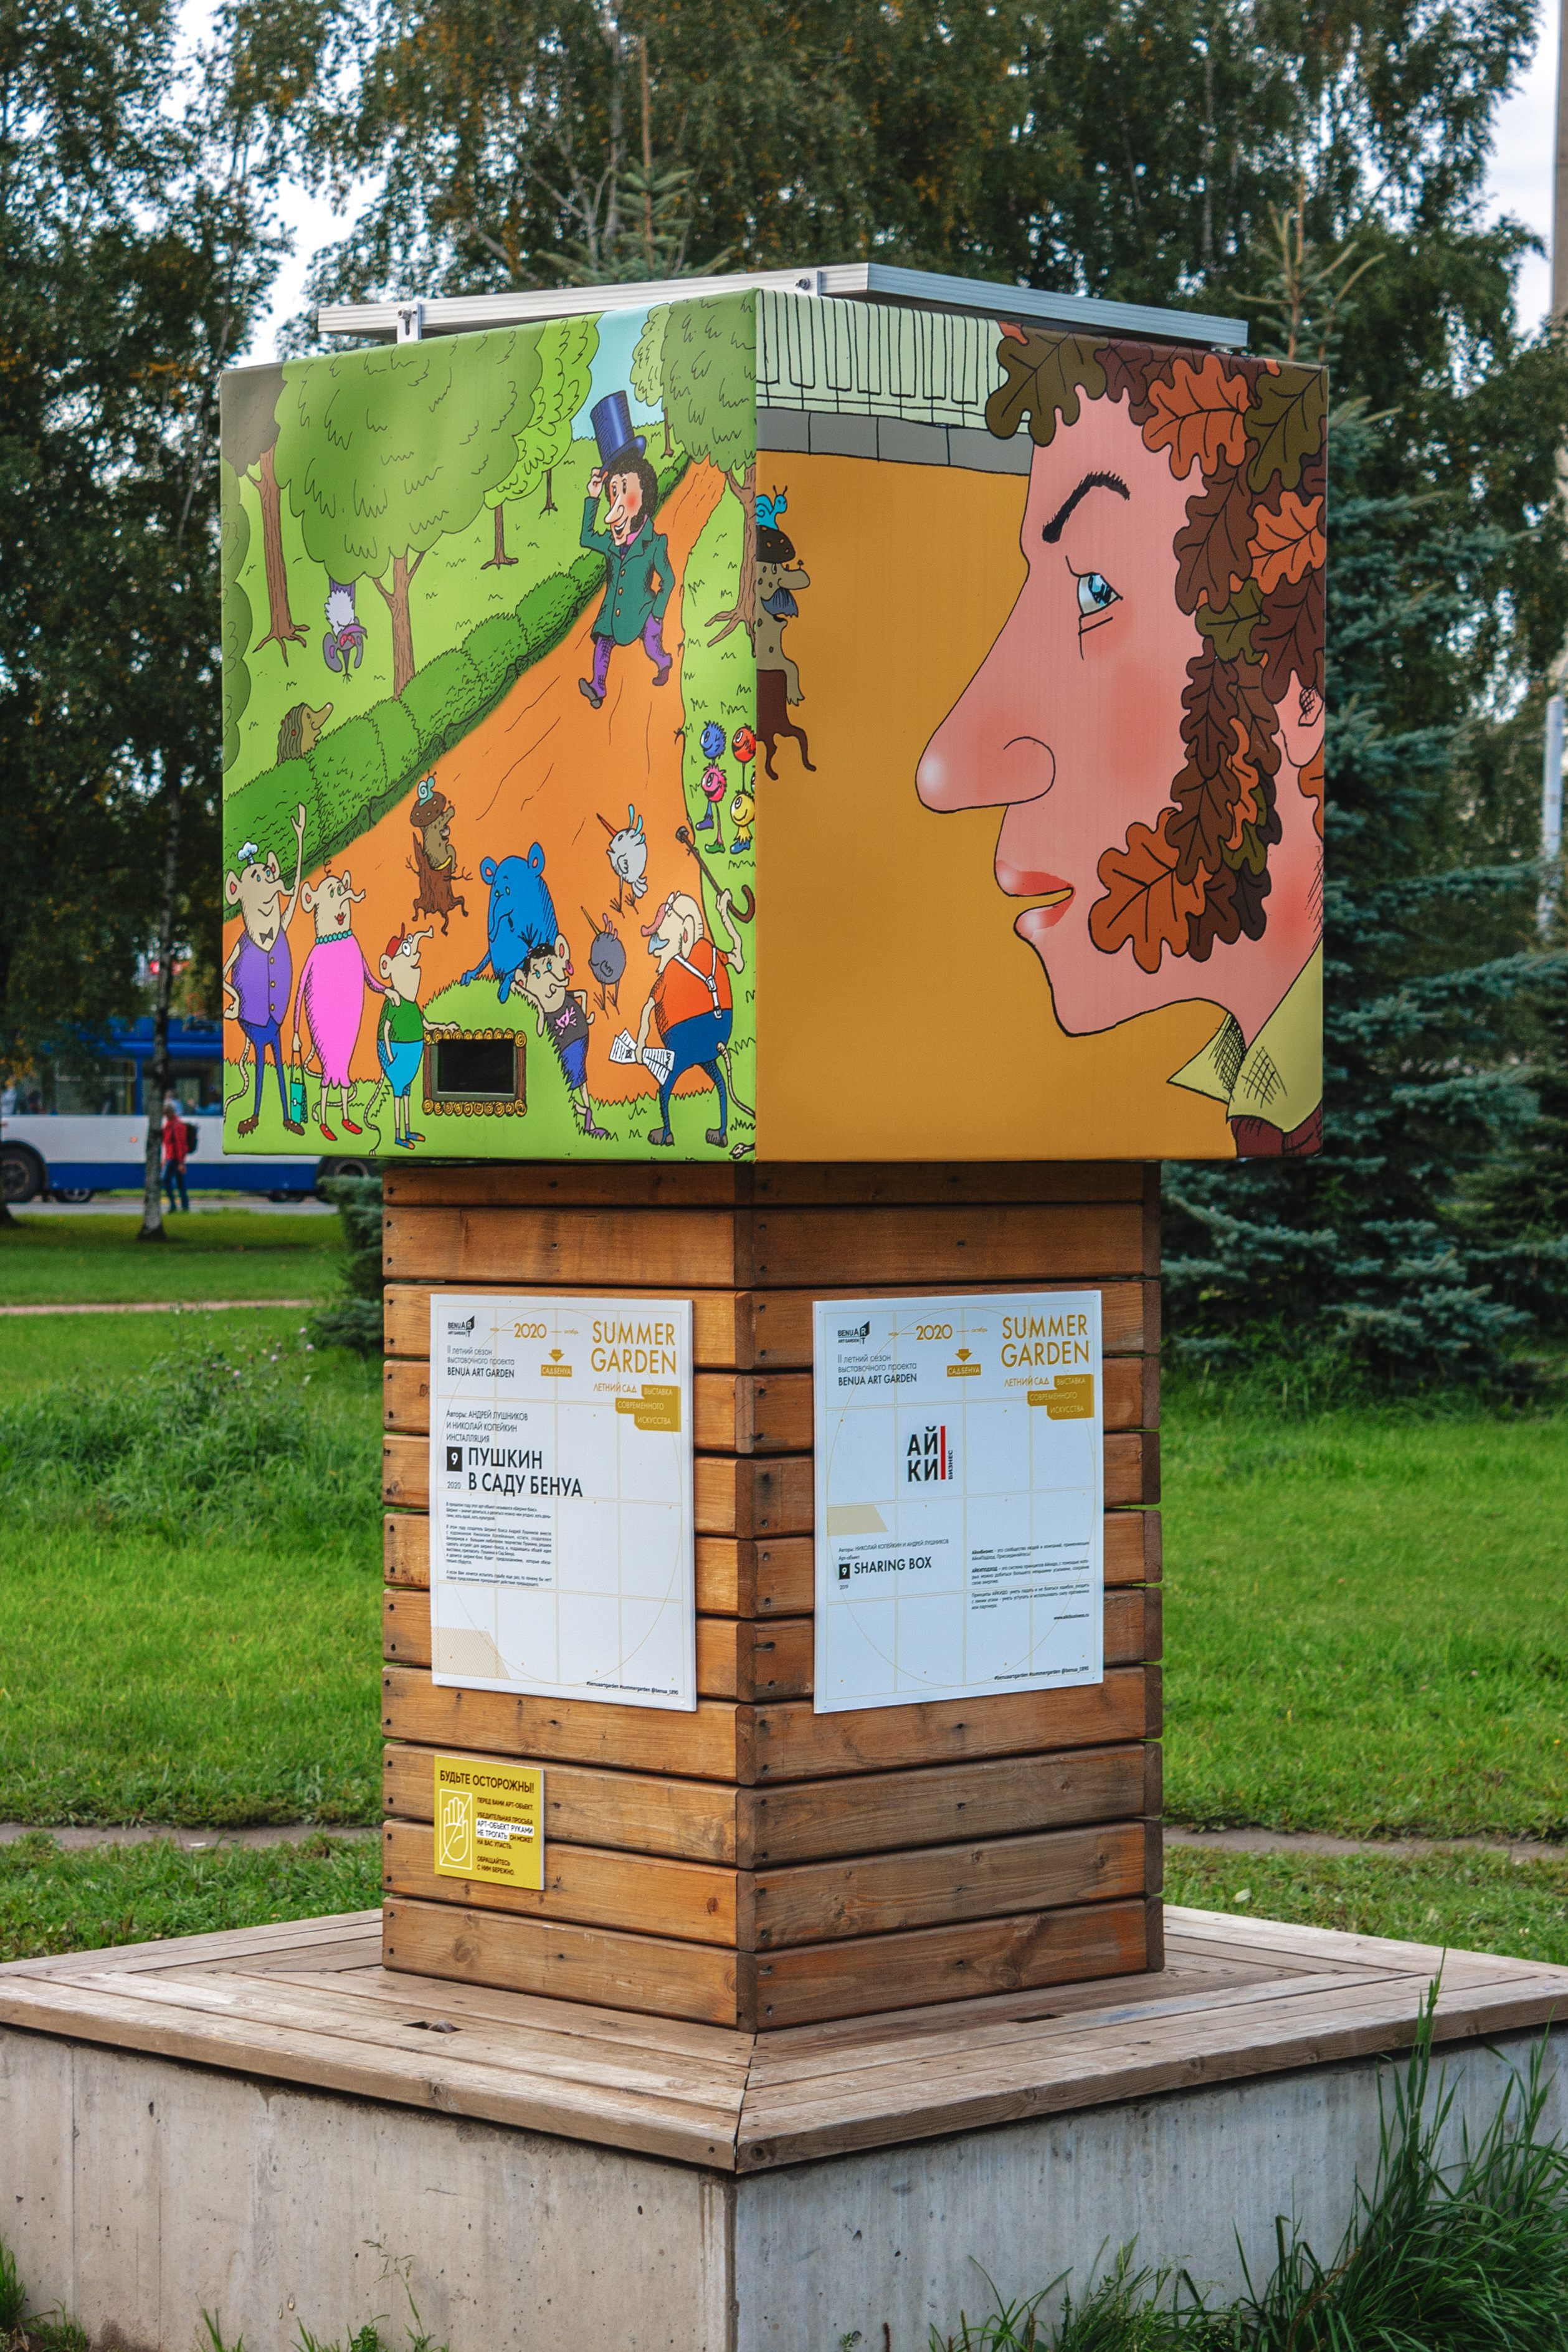
image, tree, mural, art, visual arts, house, leisure, park